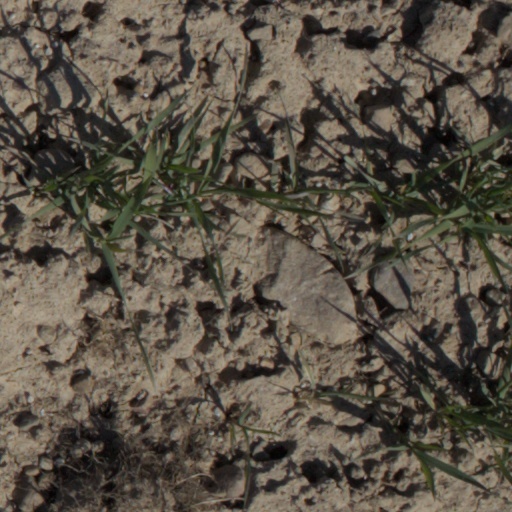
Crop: wheat